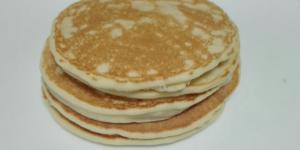
tortitas americanas originales